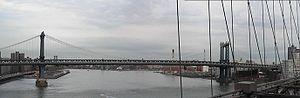
Le pont de Manhattan est un pont suspendu de la ville de New York au-dessus de l'East River, qui relie la partie inférieure de l'île de Manhattan à l'arrondissement de Brooklyn. Les travaux commencent en 1901 et le pont est ouvert au public le 31 décembre 1909, bien que sa construction ne soit pas encore achevée. Il est complètement terminé en 1912.
James Warren est un ingénieur britannique né en 1806, et mort en 1908.